Temple Mount

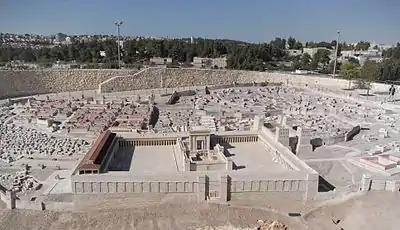
The Holyland Model of Jerusalem depicts Jerusalem during the late Second Temple period. The Temple Mount and Herod's Temple are shown in the middle. View from the east.

The Temple Mount forms the northern portion of a narrow spur of hill that slopes sharply downward from north to south. Rising above the Kidron Valley to the east and Tyropoeon Valley to the west, its peak reaches a height of above sea level. In around 19 BCE, Herod the Great extended the Mount's natural plateau by enclosing the area with four massive retaining walls and filling the voids. This artificial expansion resulted in a large flat expanse which today forms the eastern section of the Old City of Jerusalem. The trapezium shaped platform measures along the west, along the east, along the north and along the south, giving a total area of approximately . The northern wall of the Mount, together with the northern section of the western wall, is hidden behind residential buildings. The southern section of the western flank is revealed and contains what is known as the Western Wall. The retaining walls on these two sides descend many meters below ground level. A northern portion of the western wall may be seen from within the Western Wall Tunnel, which was excavated through buildings adjacent to the platform. On the southern and eastern sides, the walls are visible almost to their full height. The platform itself is separated from the rest of the Old City by the Tyropoeon Valley, though this once deep valley is now largely hidden beneath later deposits and is imperceptible in places. The platform can be reached via Gate of the Chain Street – a street in the Muslim Quarter at the level of the platform, actually sitting on a monumental bridge; the bridge is no longer externally visible due to the change in ground level, but it can be seen from beneath via the Western Wall Tunnel.